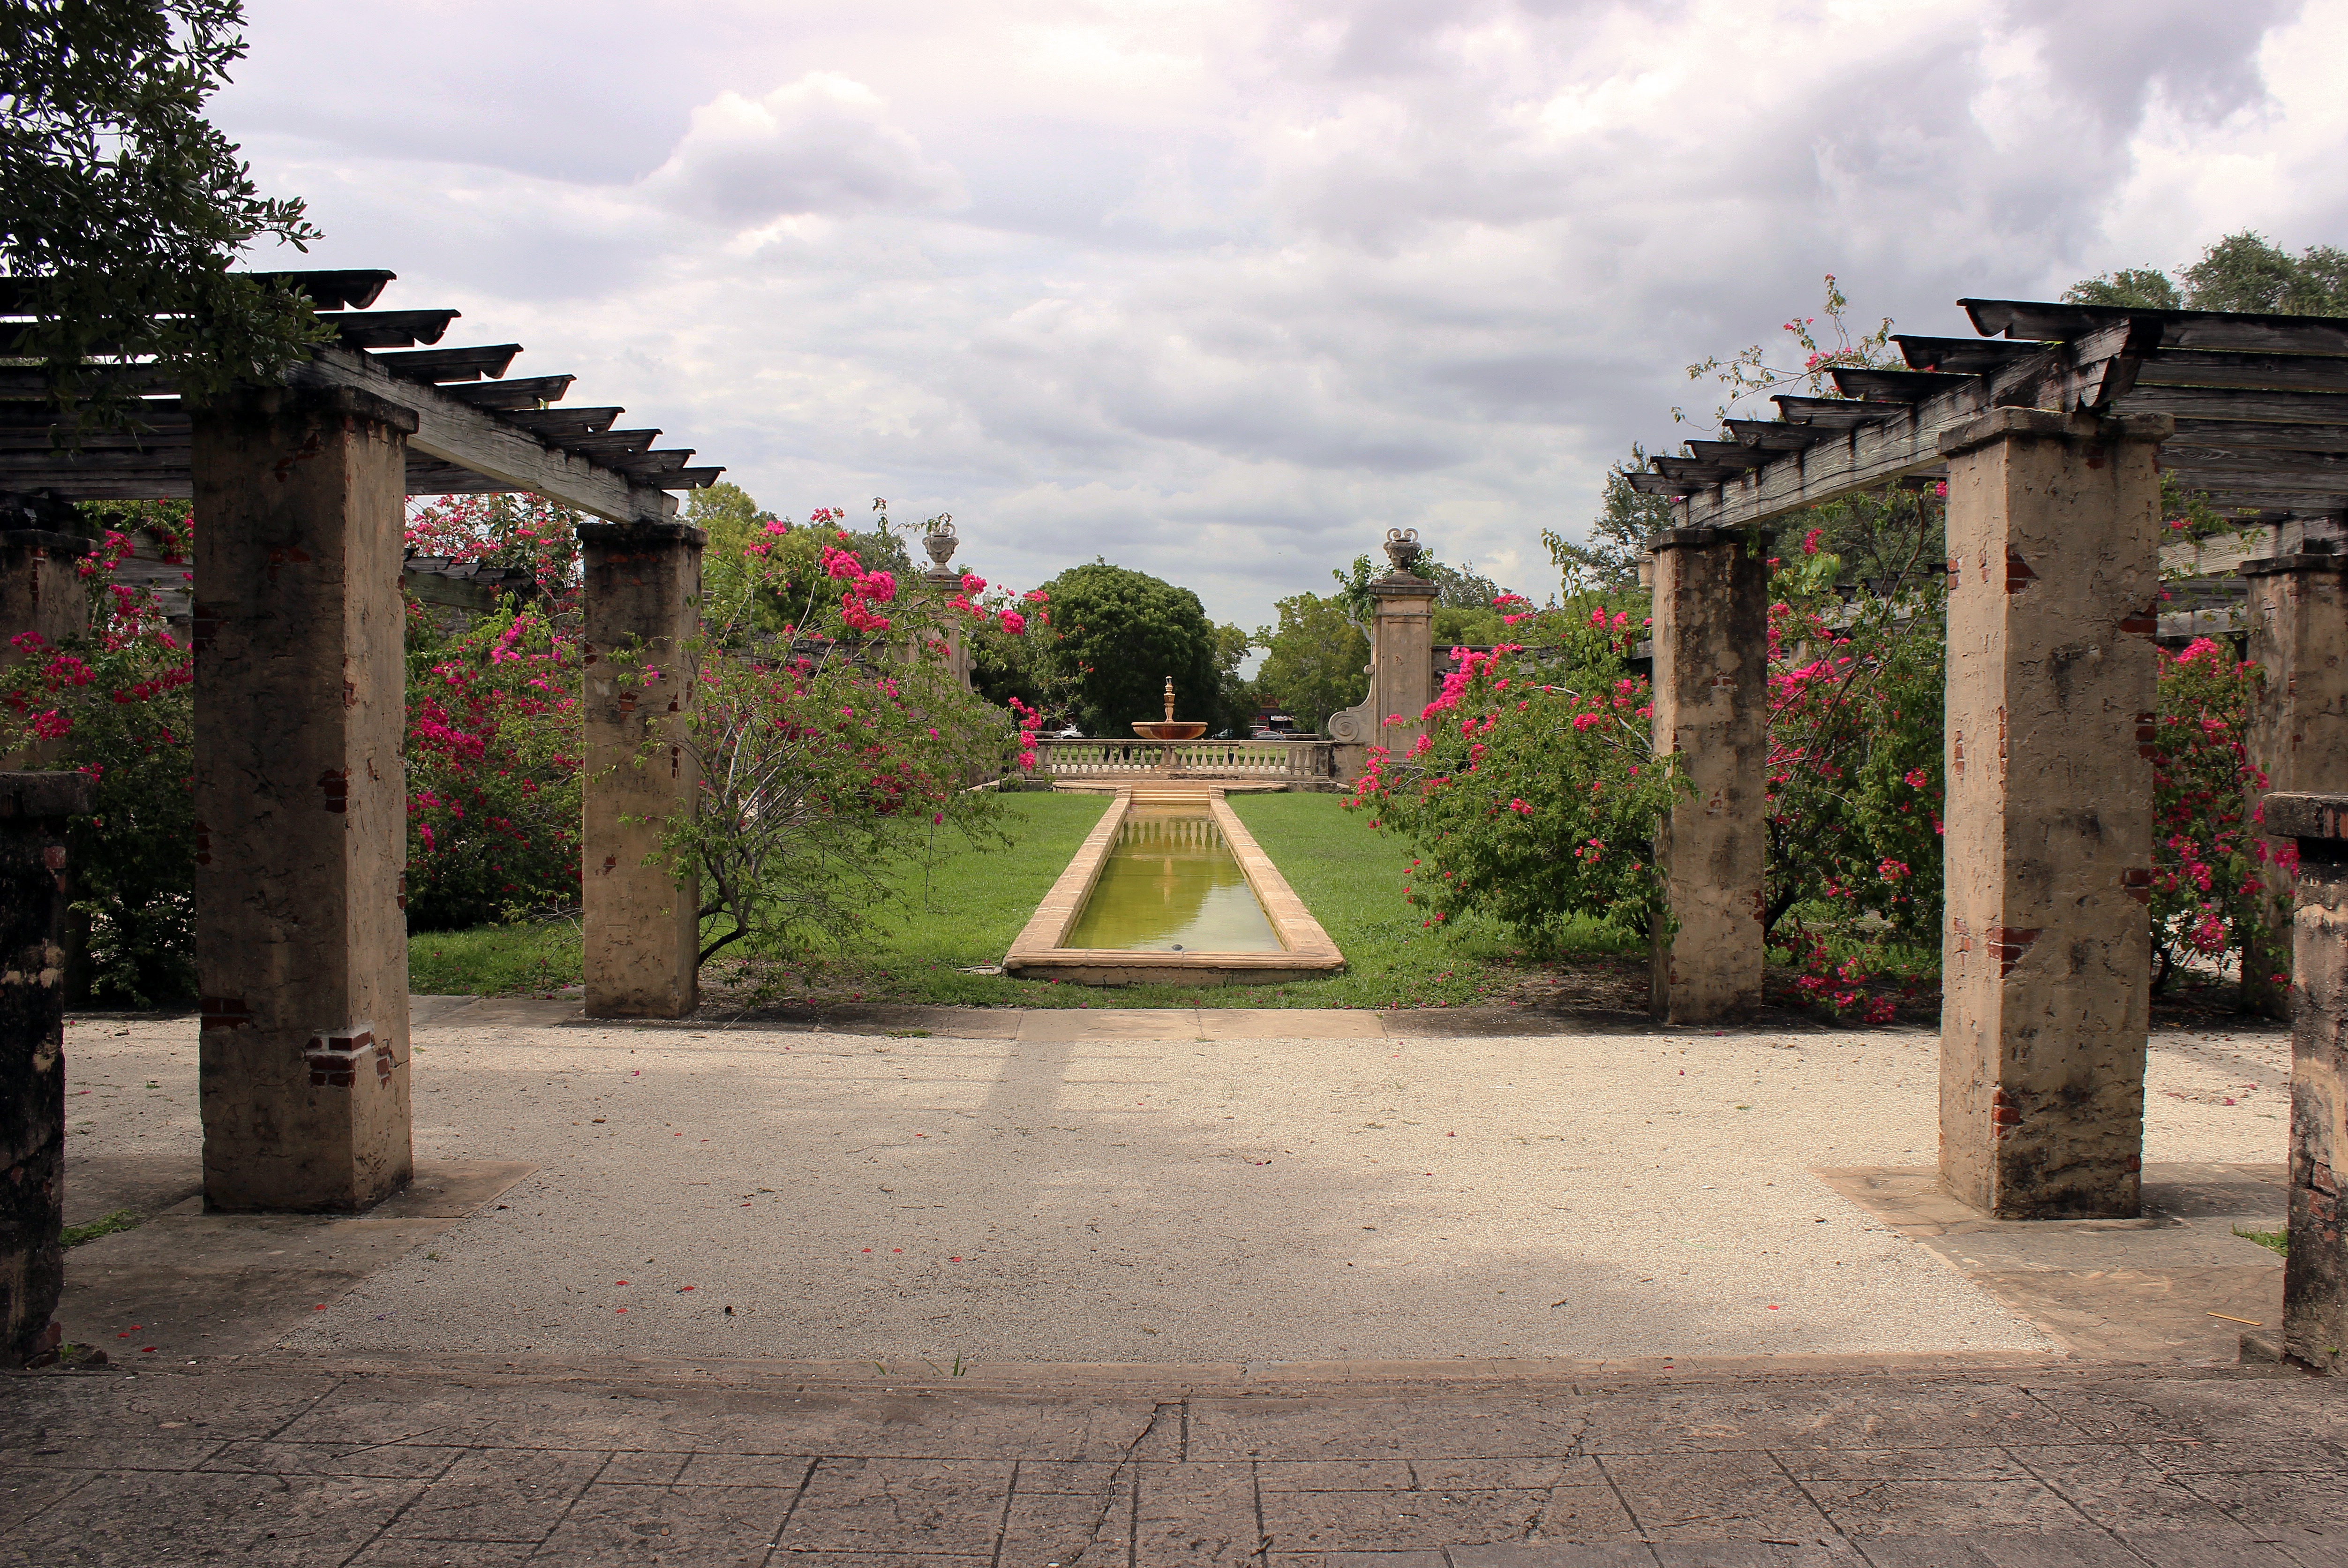
landscape, nature, outdoor, architecture, plant, countryside, sunlight, country, vacation, travel, village, rural, spring, green, scenic, natural, scenery, historic, garden, coral, memorial, courtyard, shrine, miami, history, historical, estate, hacienda, neighbourhood, coral gables, ancient history, gables, prado entrance